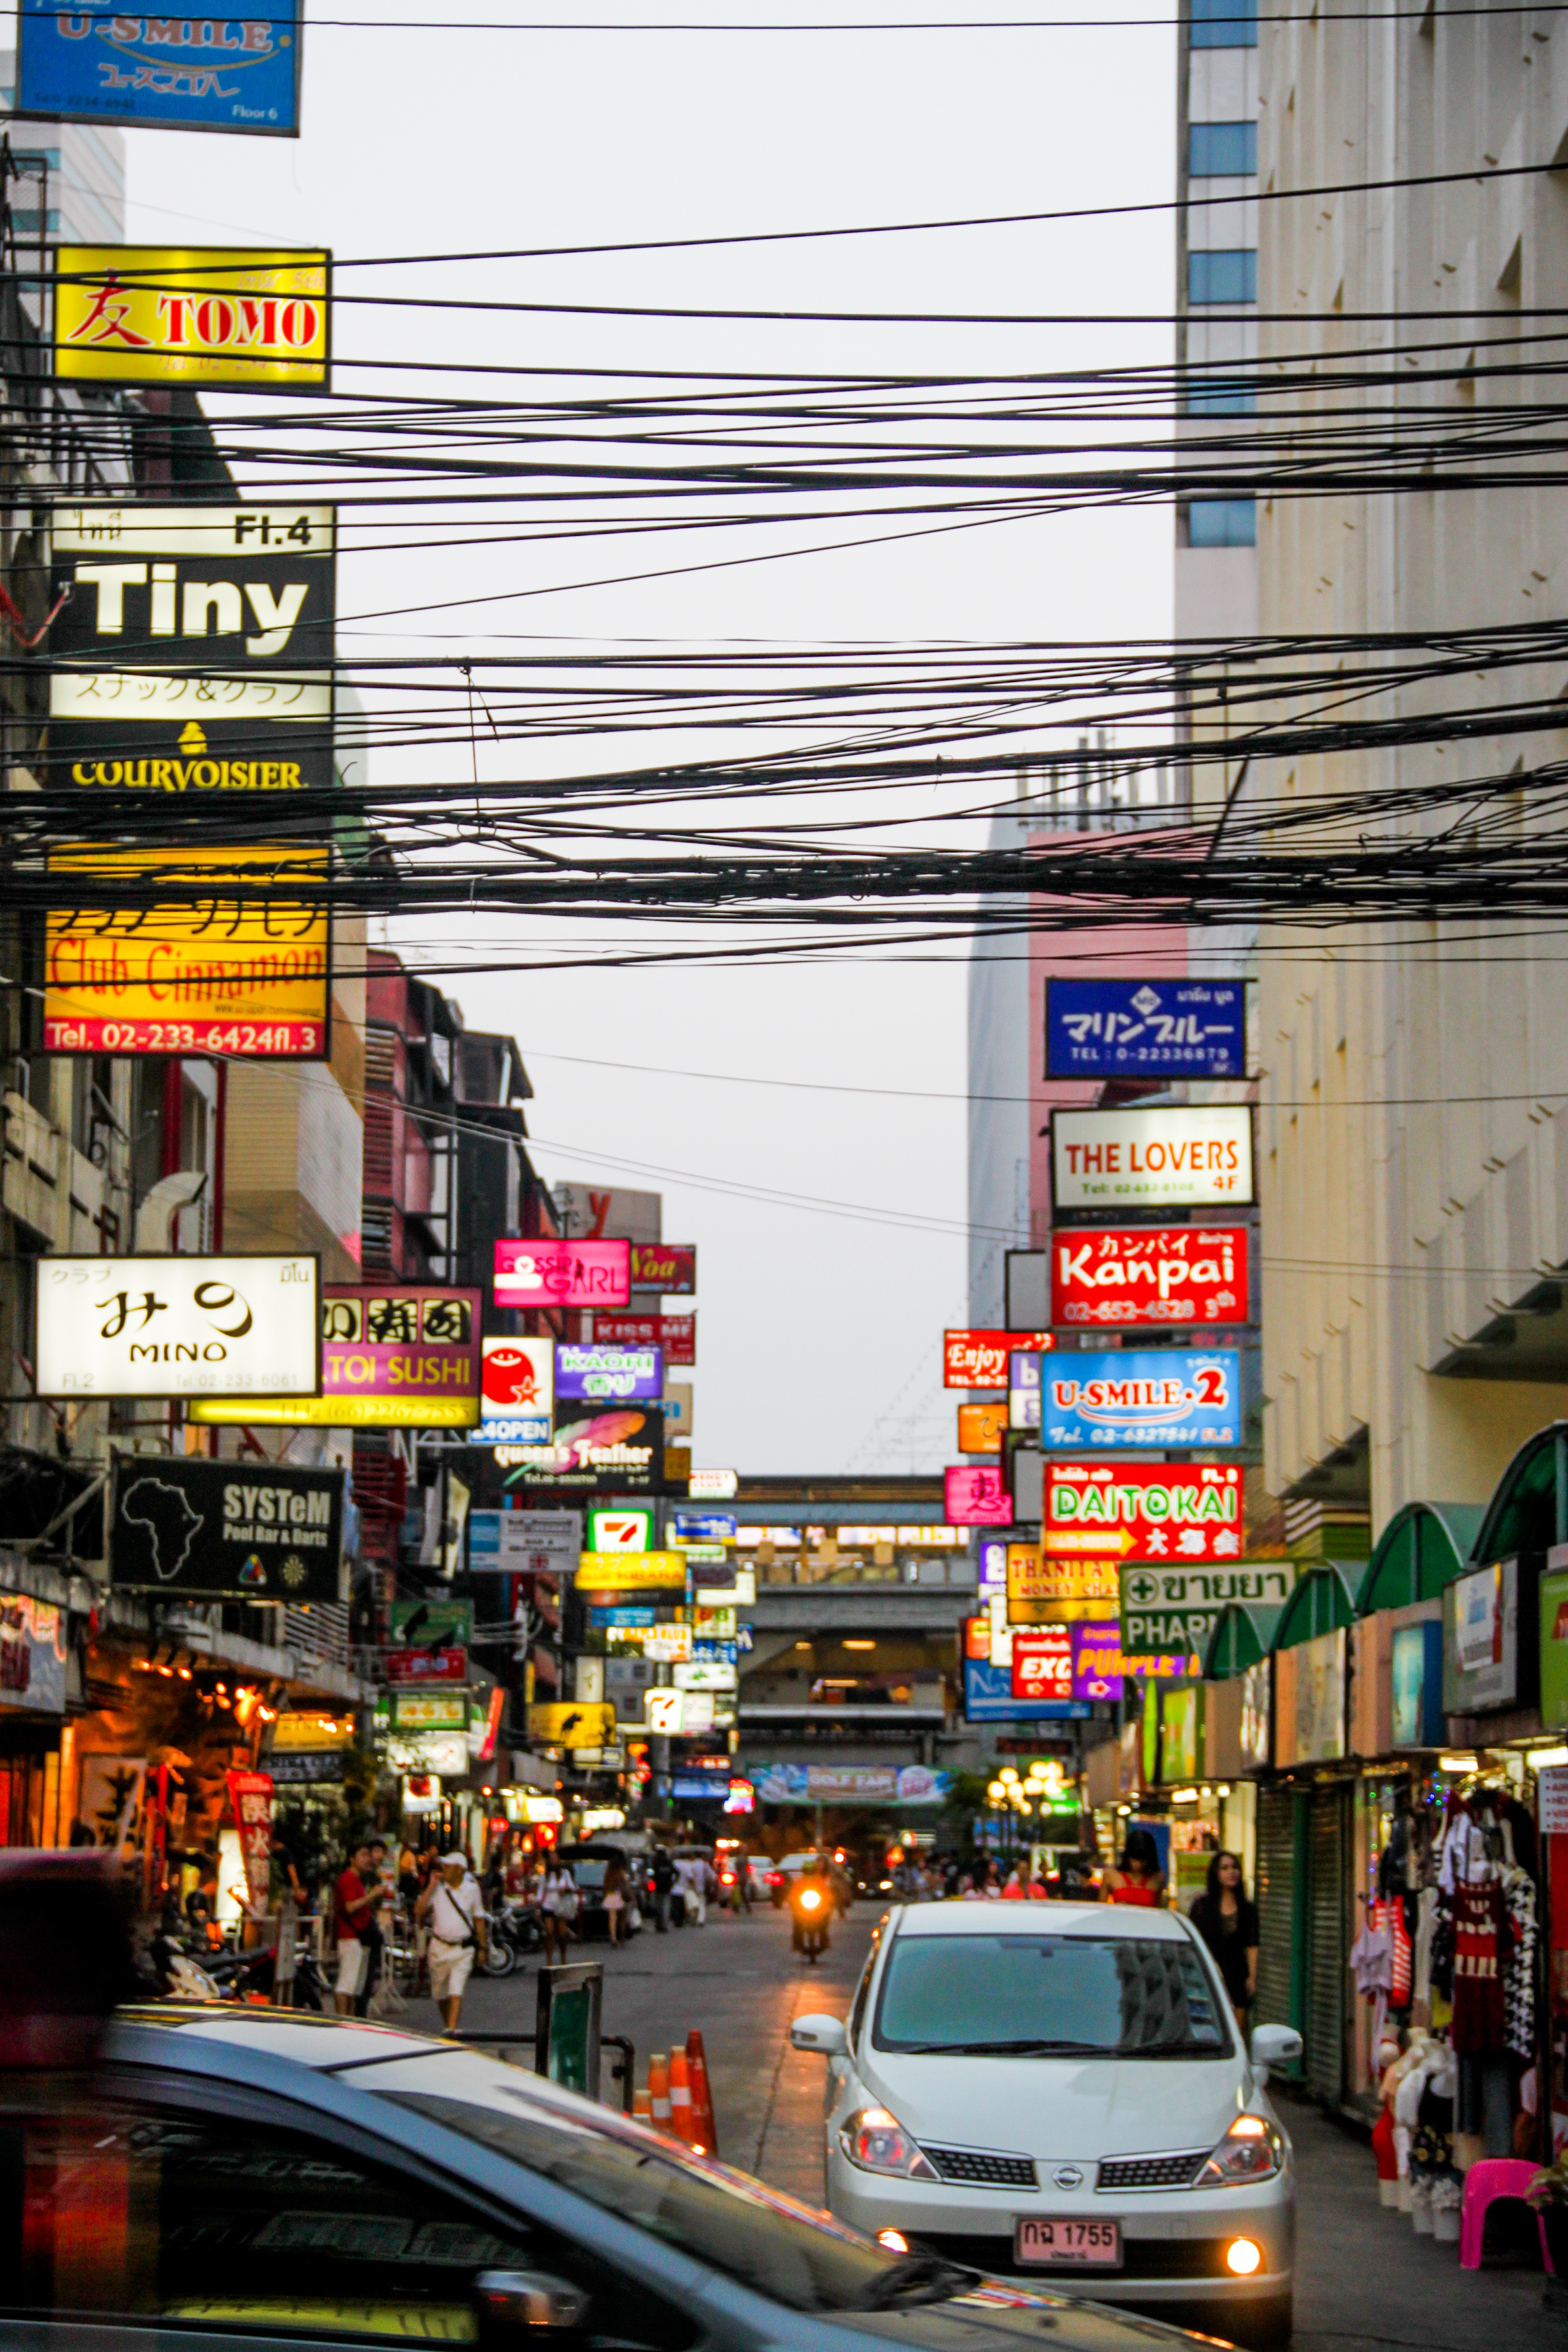
pedestrian, road, traffic, street, city, advertising, cityscape, downtown, lane, public transport, infrastructure, metropolis, neighbourhood, urban area, human settlement, metropolitan area